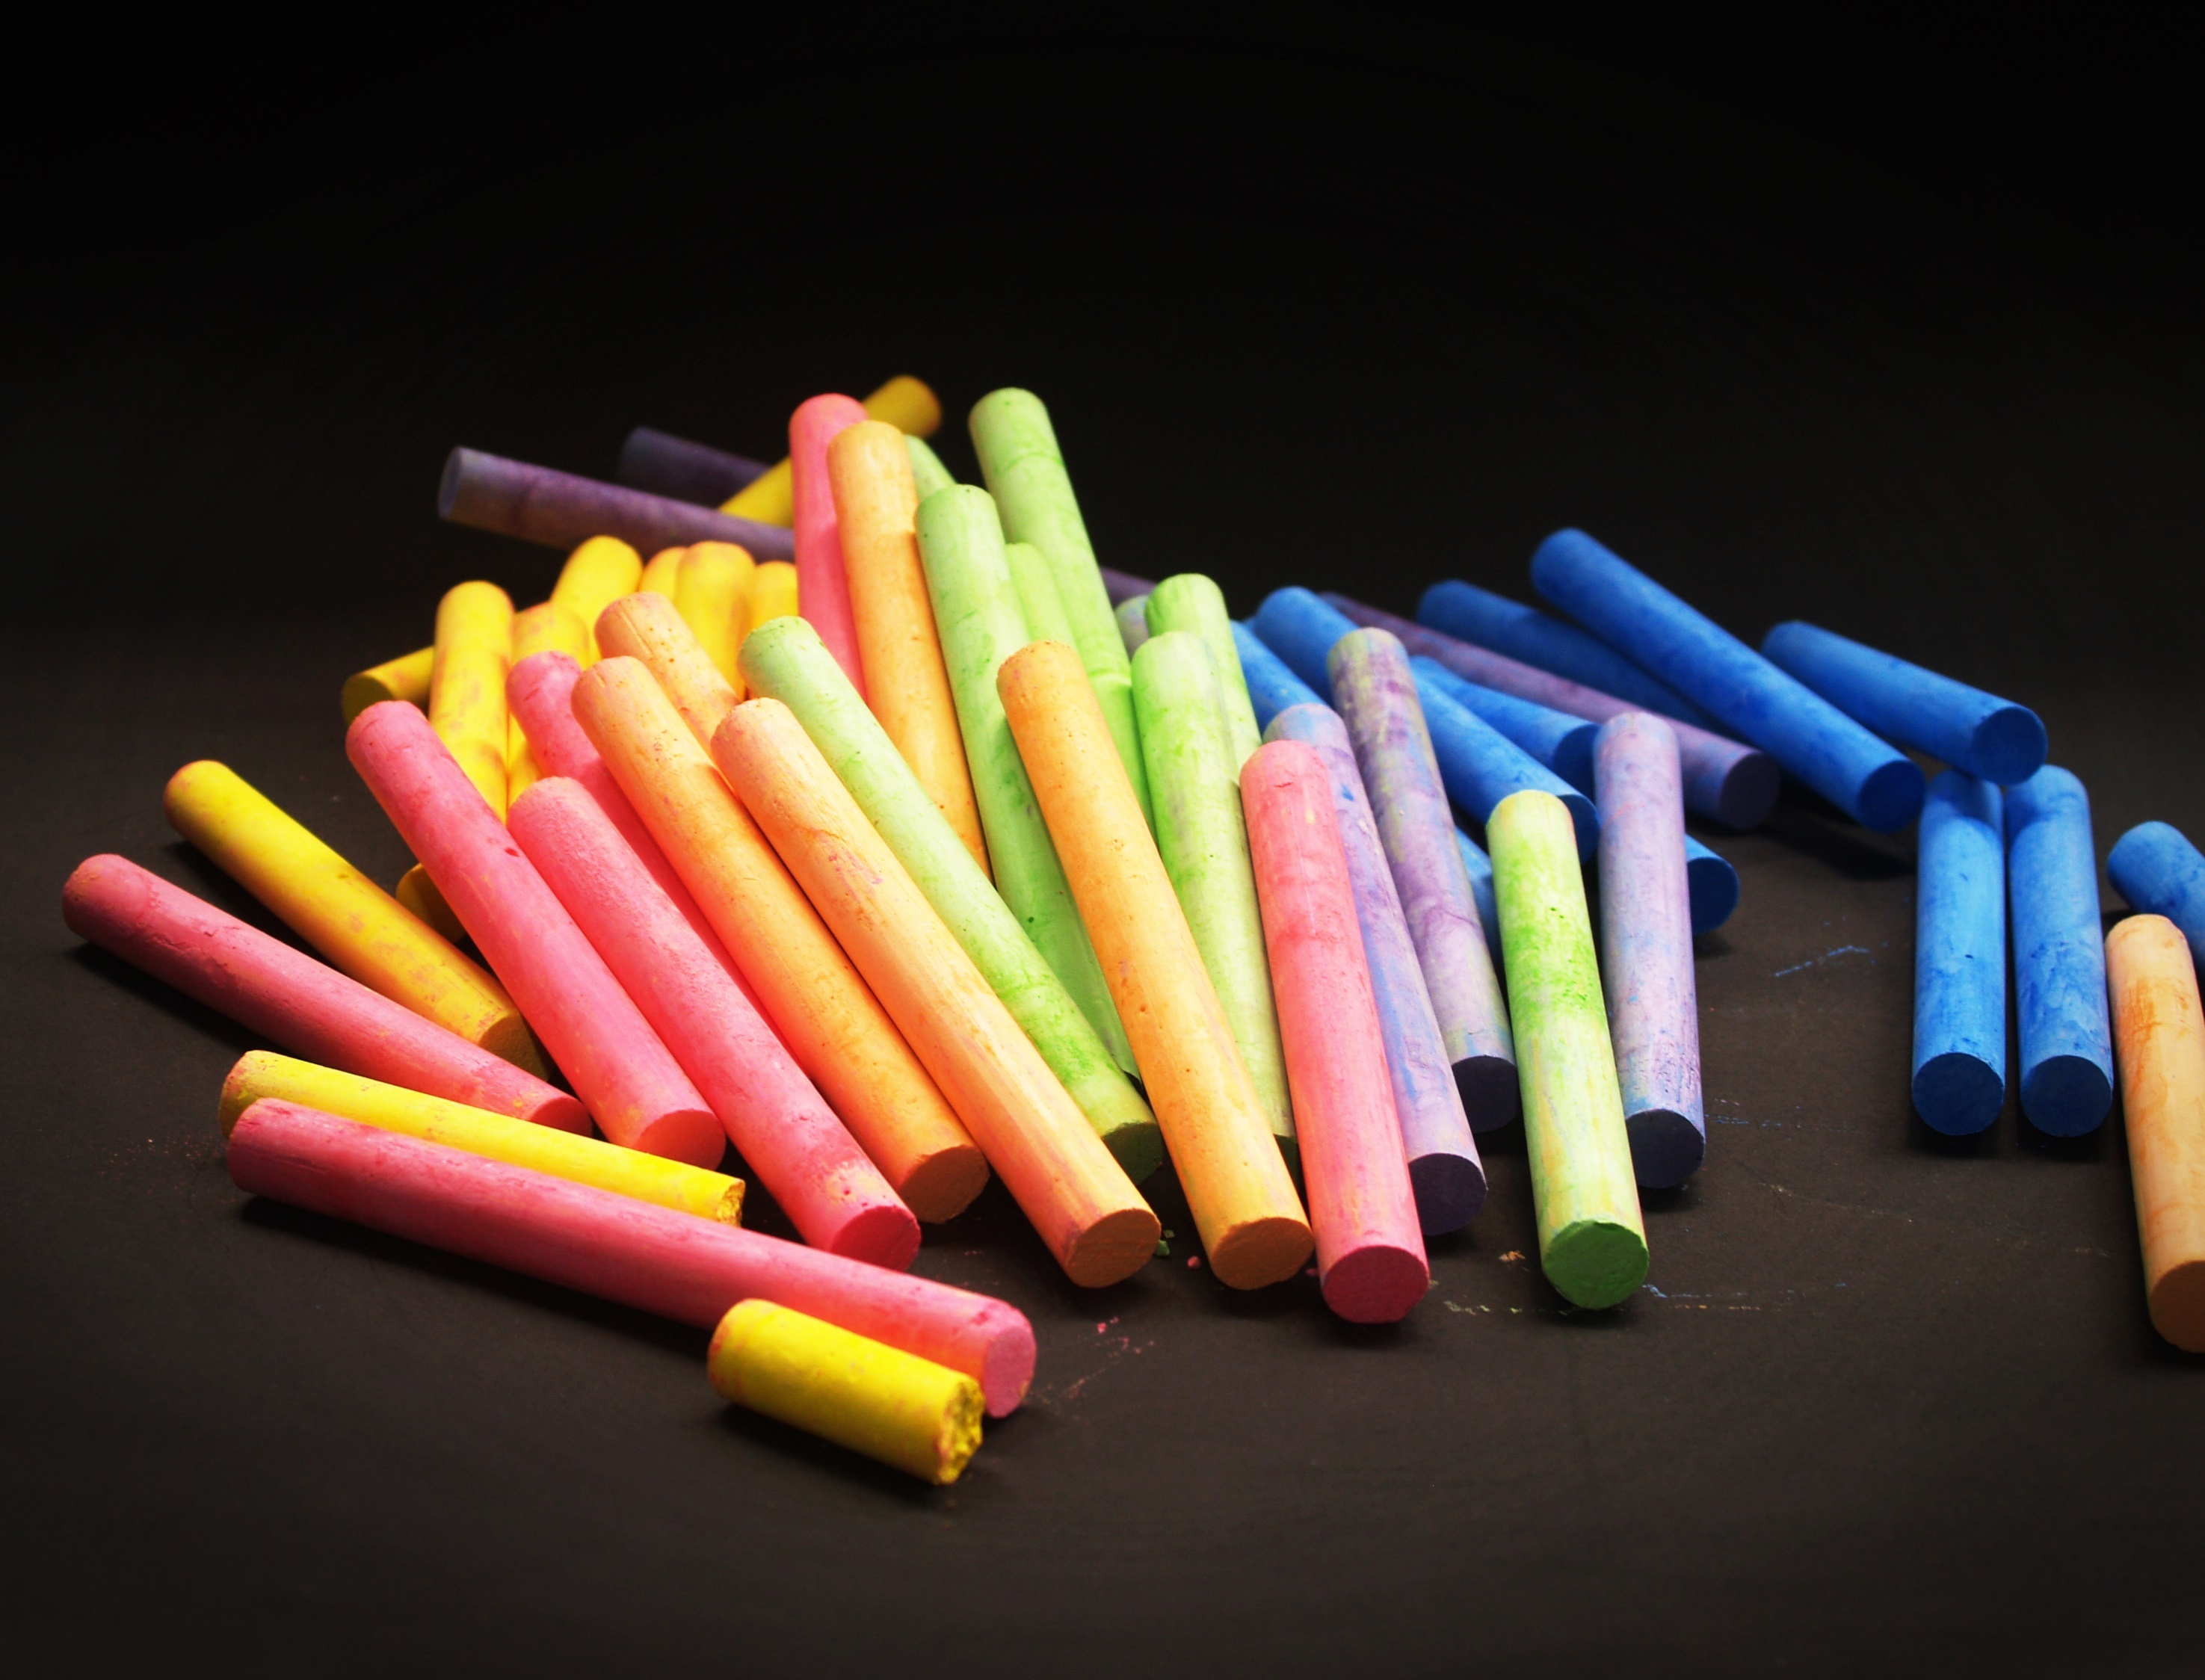
pencil, board, ground, leaf, orange, line, red, color, blackboard, frame, student, paint, blue, yellow, pink, crayon, education, type, rainbow, background, drawing, chalk, school, first, teacher, silly